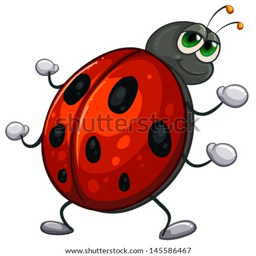
illustration of a red bug on a white background